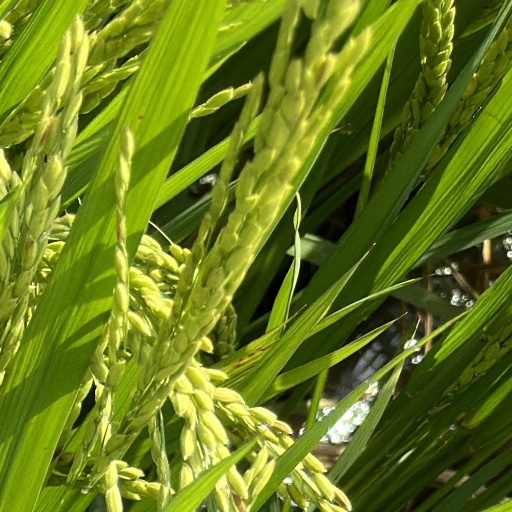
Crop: rice